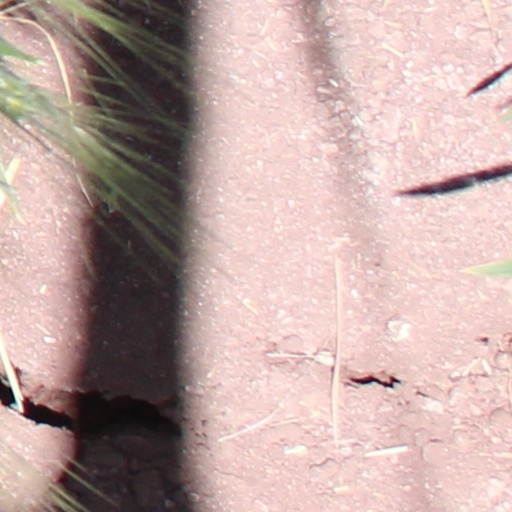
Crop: wheat